2025 Peach Bowl

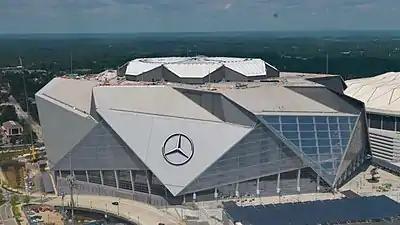
Mercedes-Benz Stadium in Atlanta, Georgia, hosted the Peach Bowl.

The 2025 Peach Bowl was a college football bowl game played on January 1, 2025, at Mercedes-Benz Stadium in Atlanta, Georgia. The 57th annual Peach Bowl game was one of the College Football Playoff (CFP) quarterfinal games and featured Texas and Arizona State. The Peach Bowl was one of the 2024–25 bowl games concluding the 2024 FBS football season. Sponsored by restaurant chain Chick-fil-A, the game was officially known as the College Football Playoff Quarterfinal at the Chick-fil-A Peach Bowl.